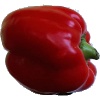
Label: Pepper Red 1